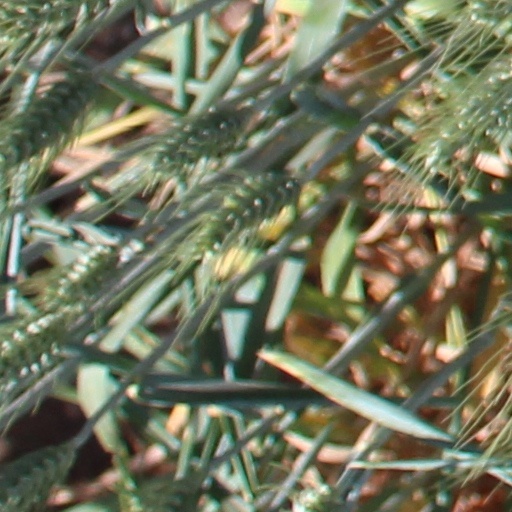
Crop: wheat